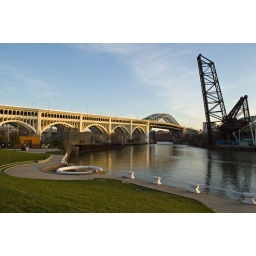
Veteran's Memorial bridge spanning the Cuyahoga river in Cleveland, Ohio.